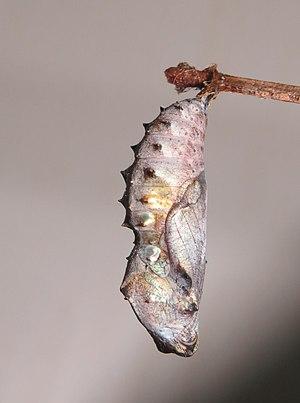
Vanessa indica est une espèce de lépidoptères de la famille des Nymphalidae et de la sous-famille des Nymphalinae.